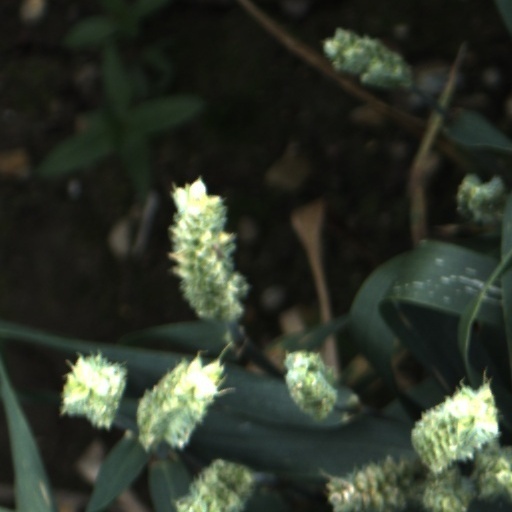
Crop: wheat